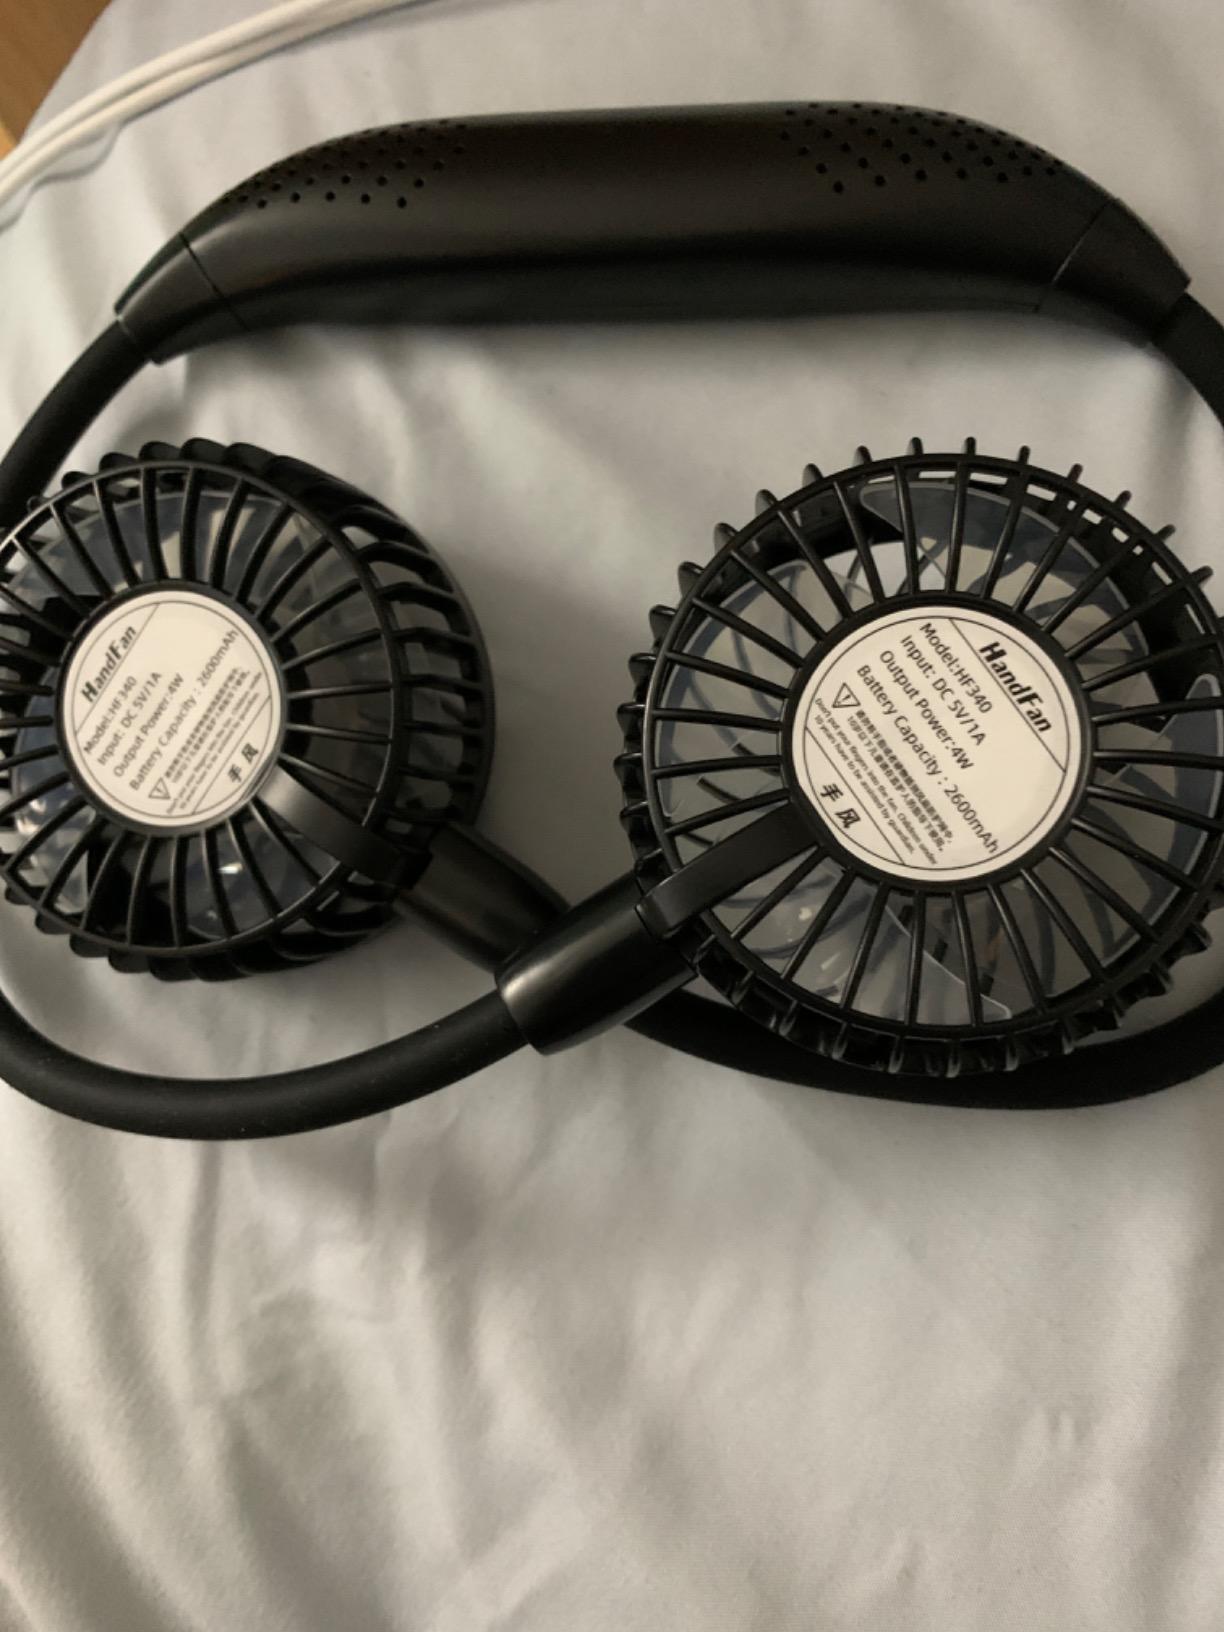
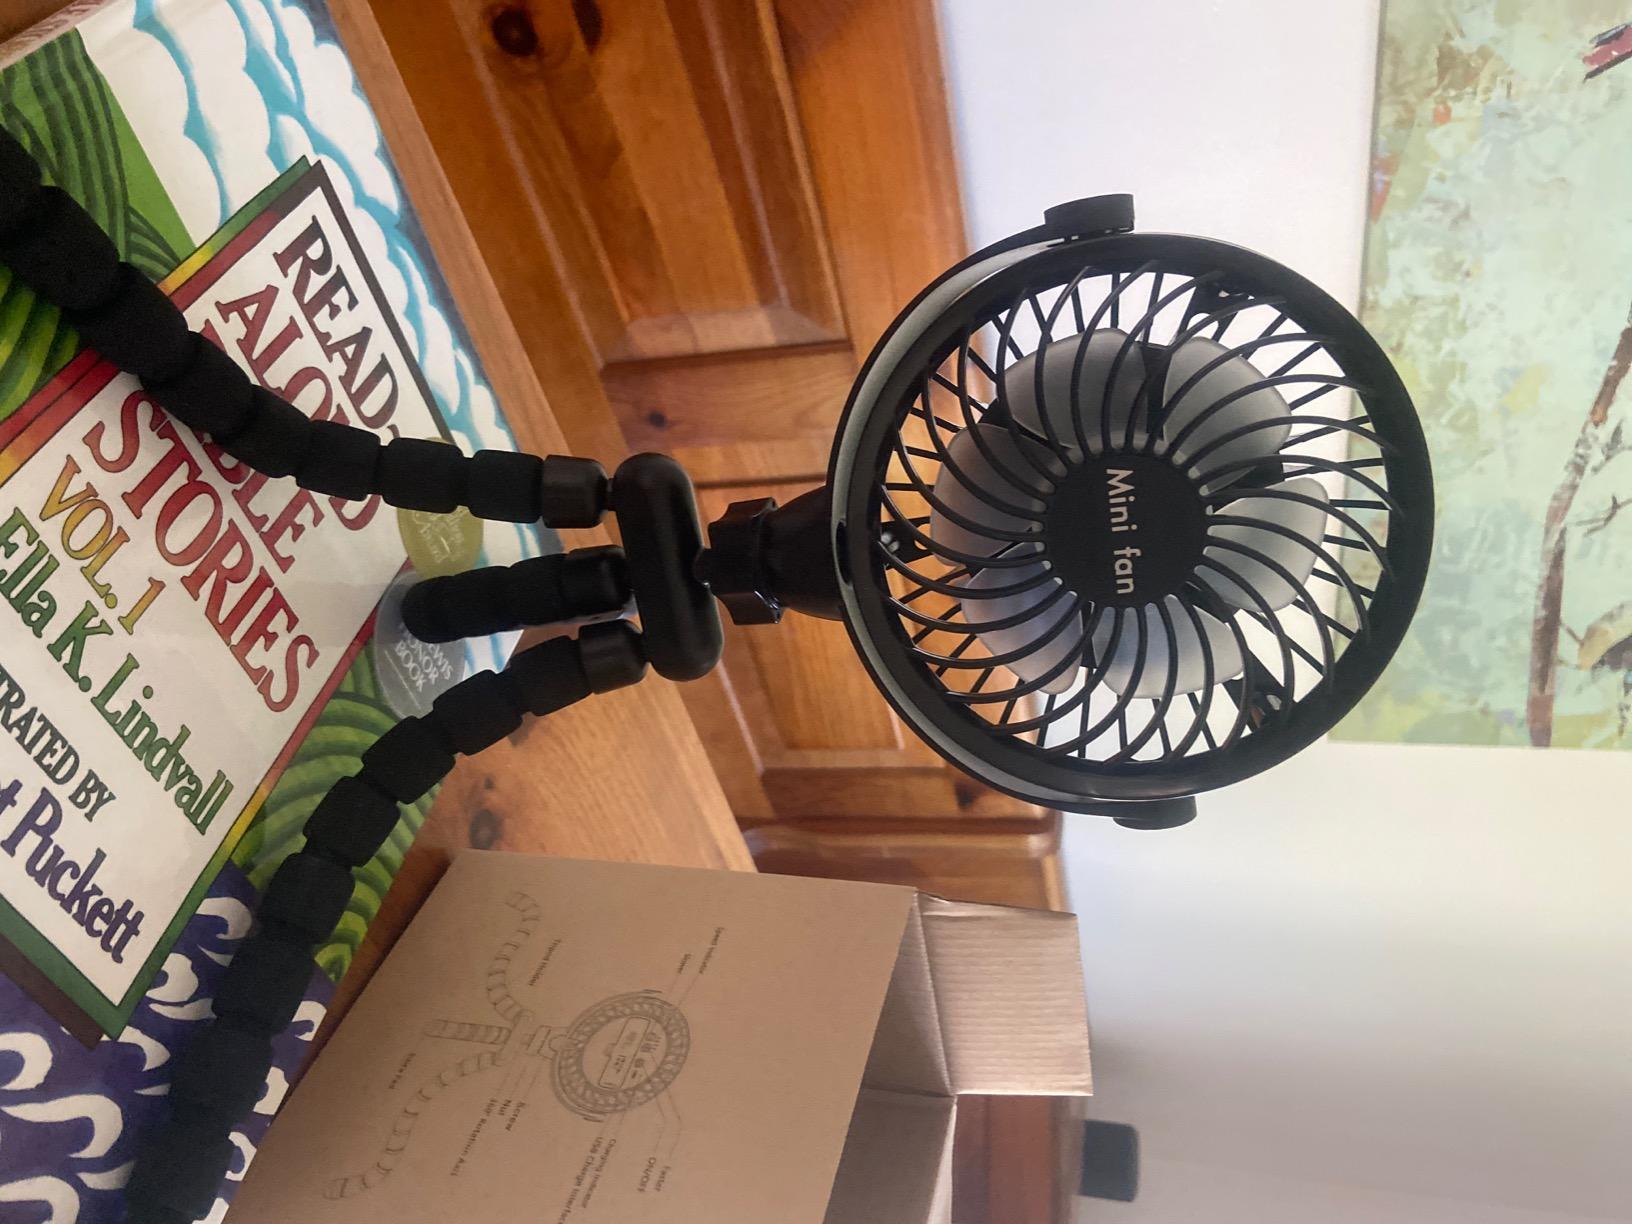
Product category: fan
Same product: no